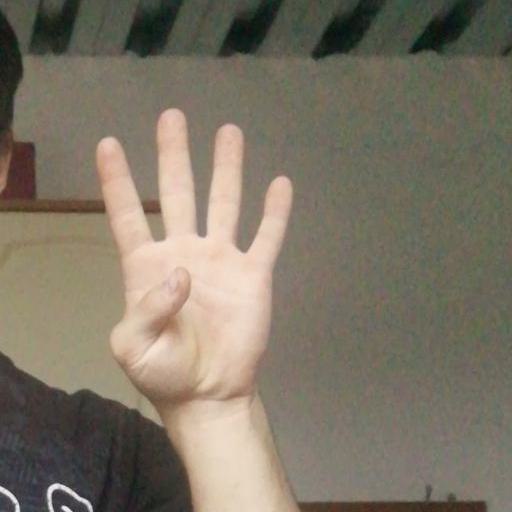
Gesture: four